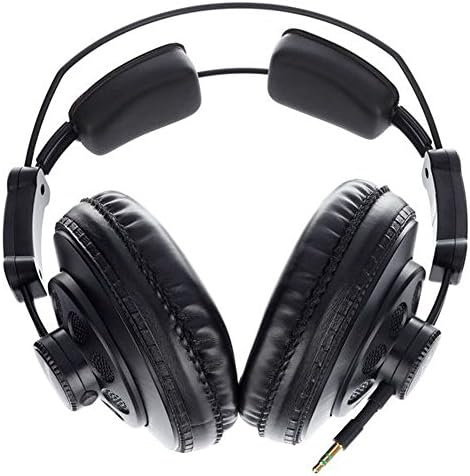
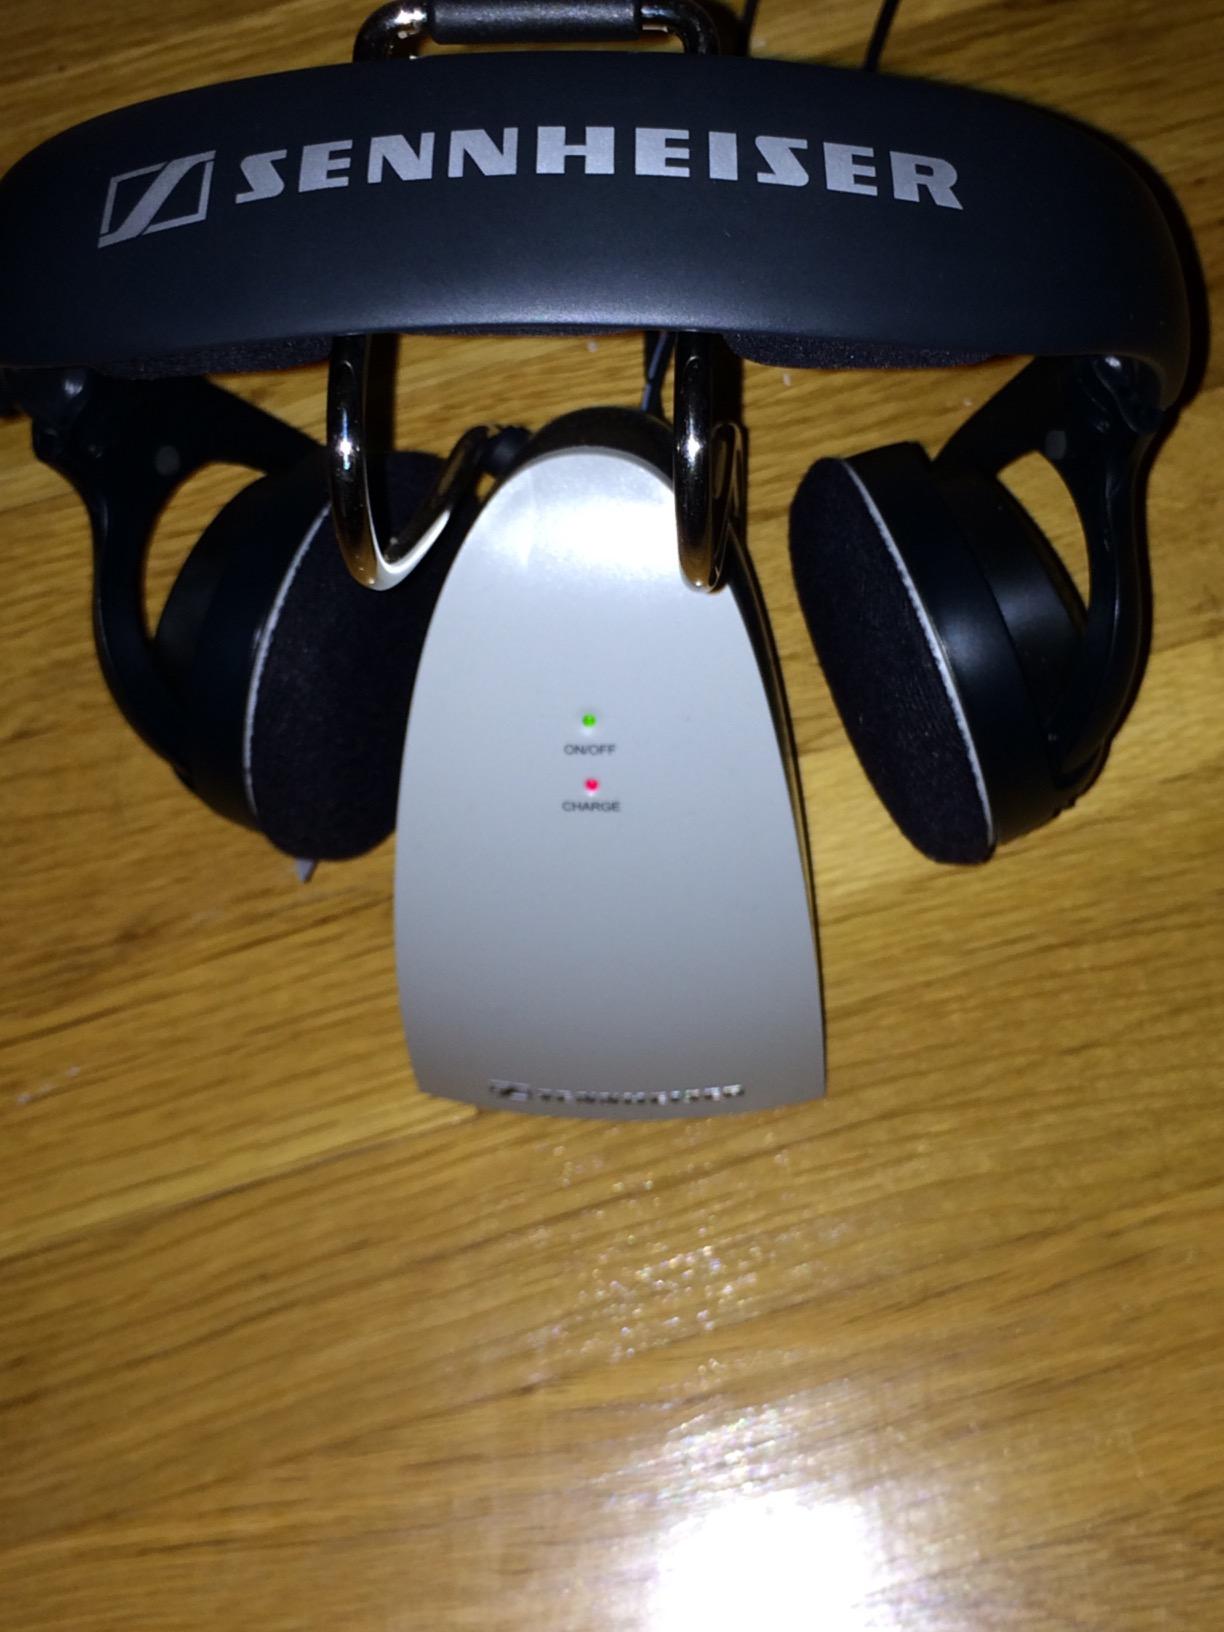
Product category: headphones
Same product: no